Guglielmo Pepe

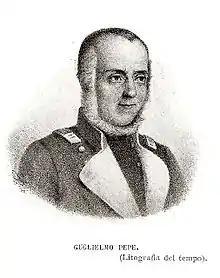

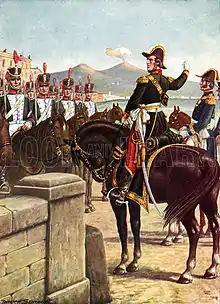
Guglielmo Pepe on the Ponte della Maddalena in Naples

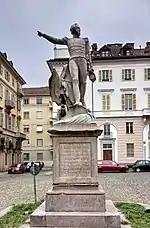
Statue of Guglielmo Pepe in Maria Teresa square, Turin

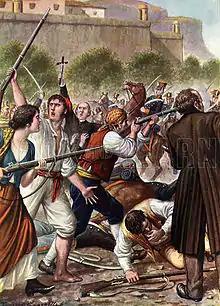
Palermo insurrection of 1820

Guglielmo Pepe (13 February 1783 – 8 August 1855) was an Italian general and patriot. He was brother to Florestano Pepe and cousin to Gabriele Pepe. He was married to Mary Ann Coventry, a Scottish woman who was the widow of John Borthwick Gilchrist, linguist and surgeon to the East India Company.